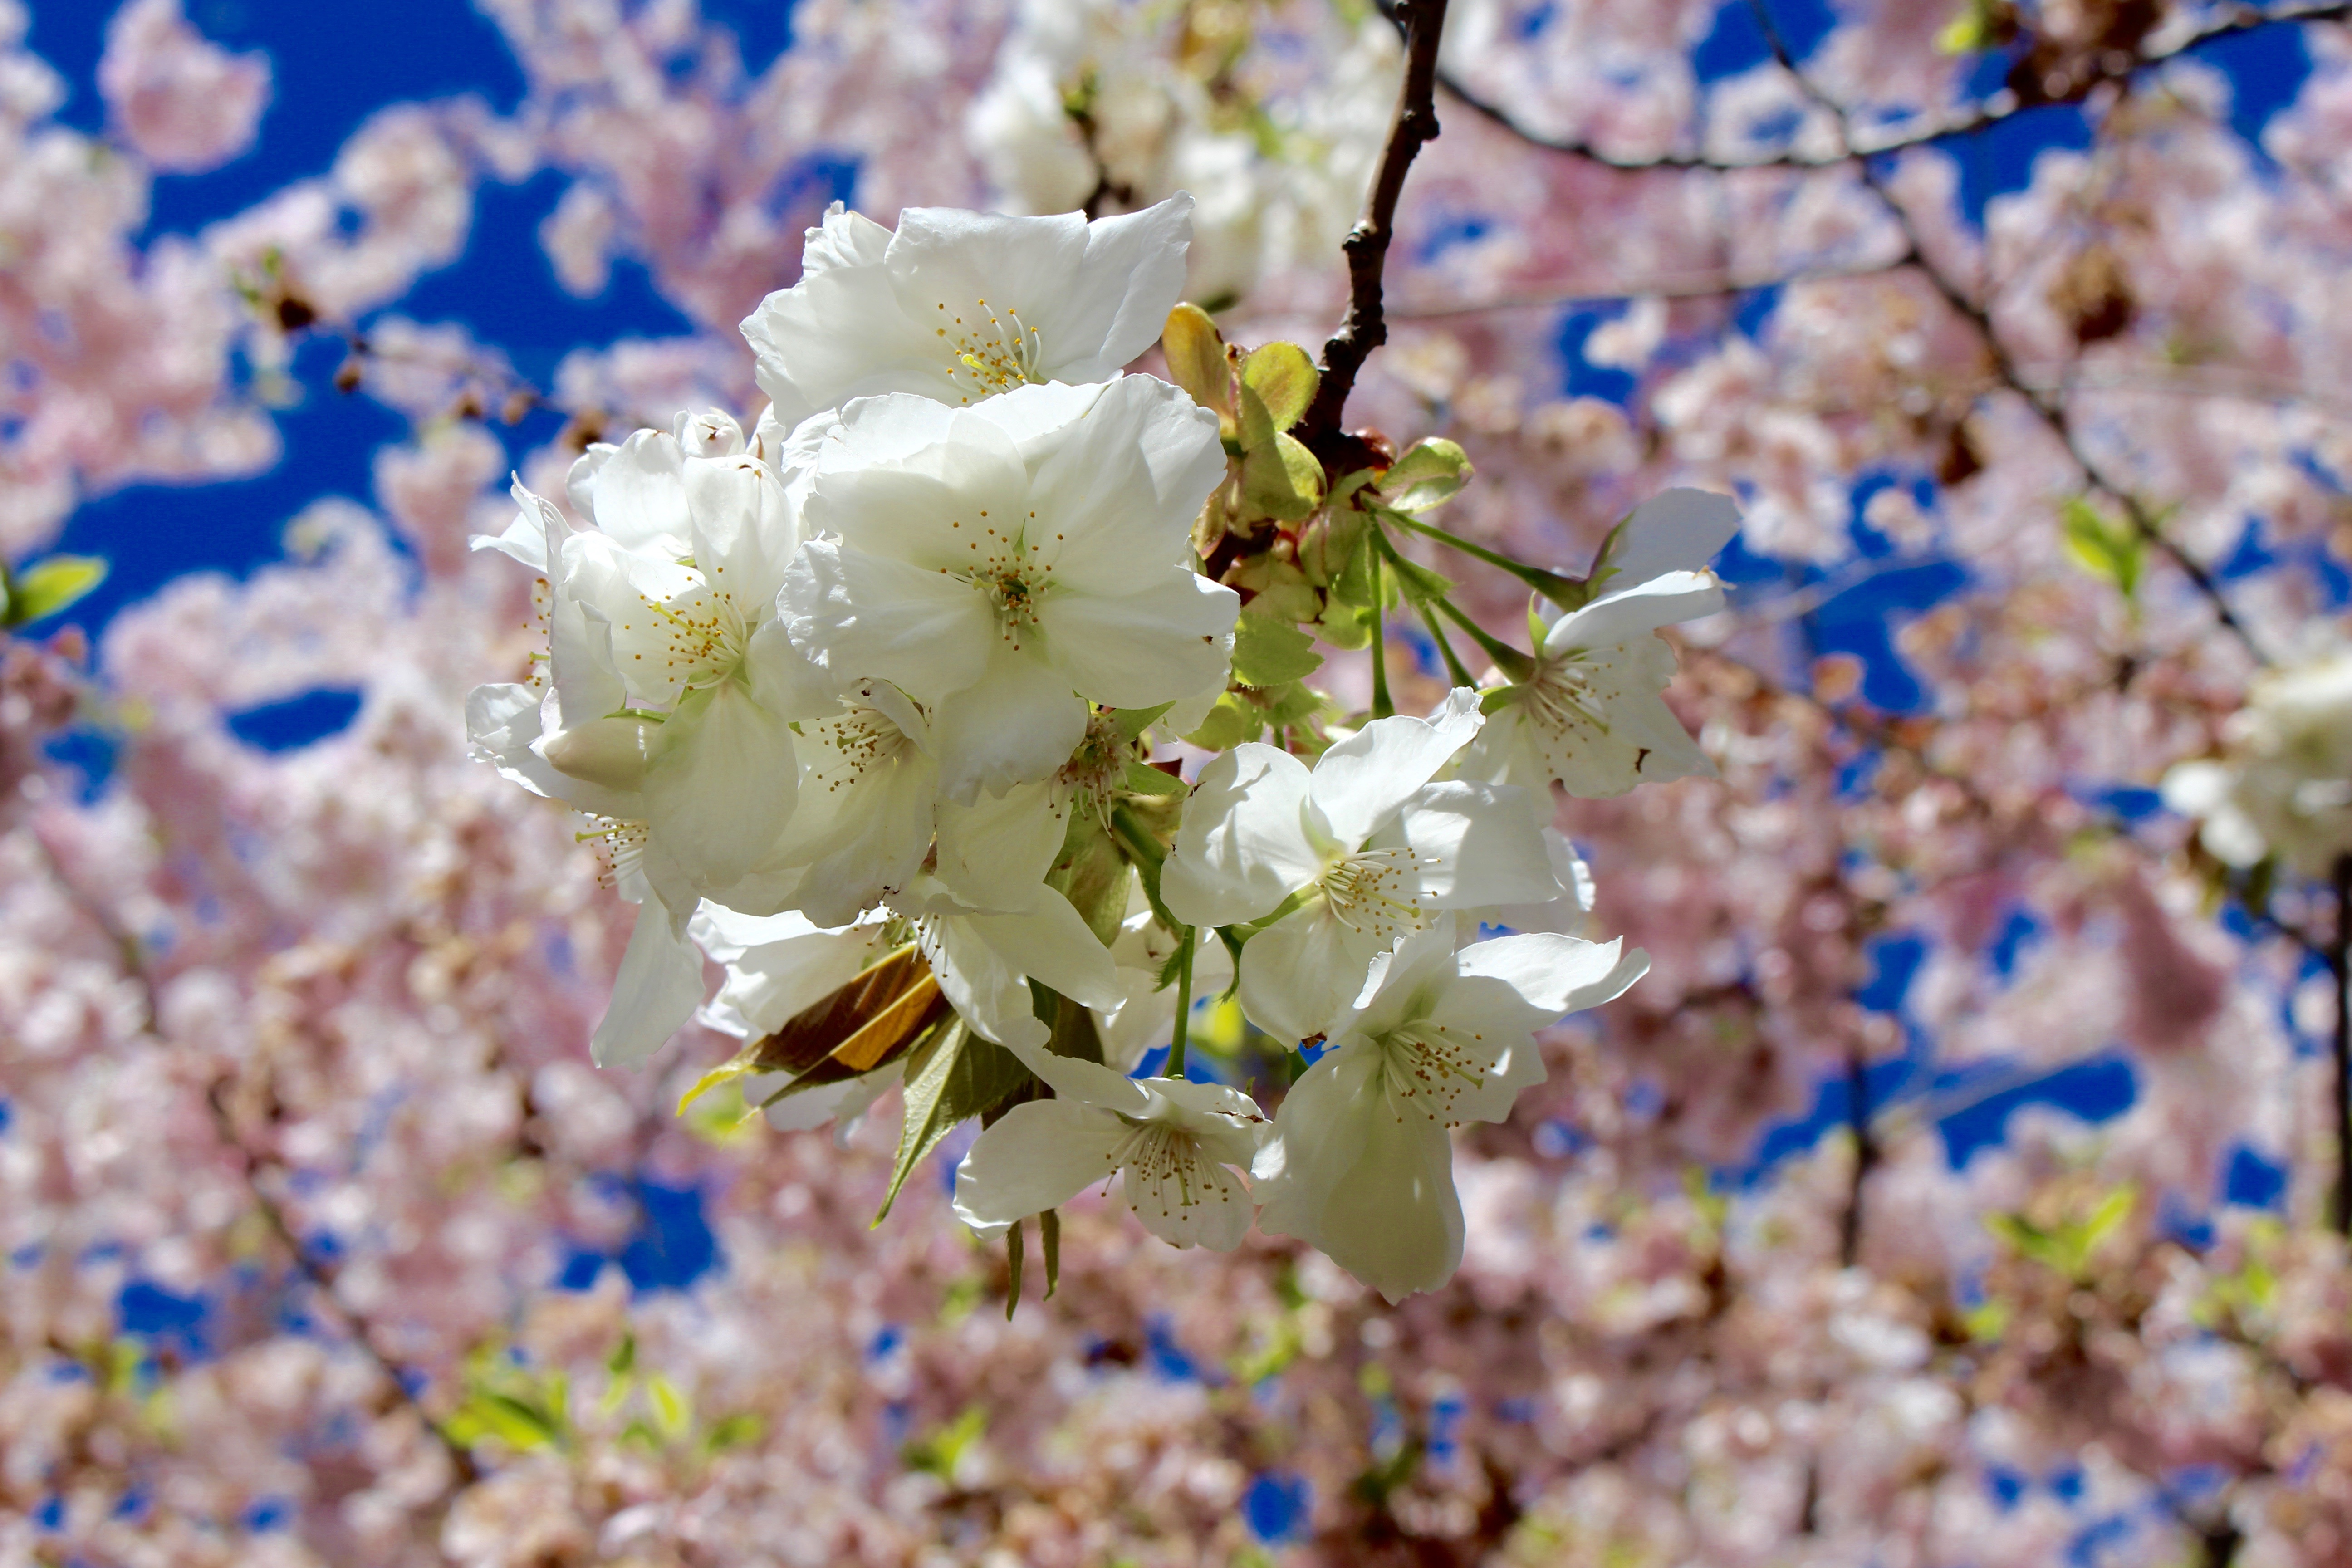
tree, branch, blossom, plant, sky, flower, petal, spring, autumn, flora, cherry blossom, twig, prunus, cherry, computer wallpaper